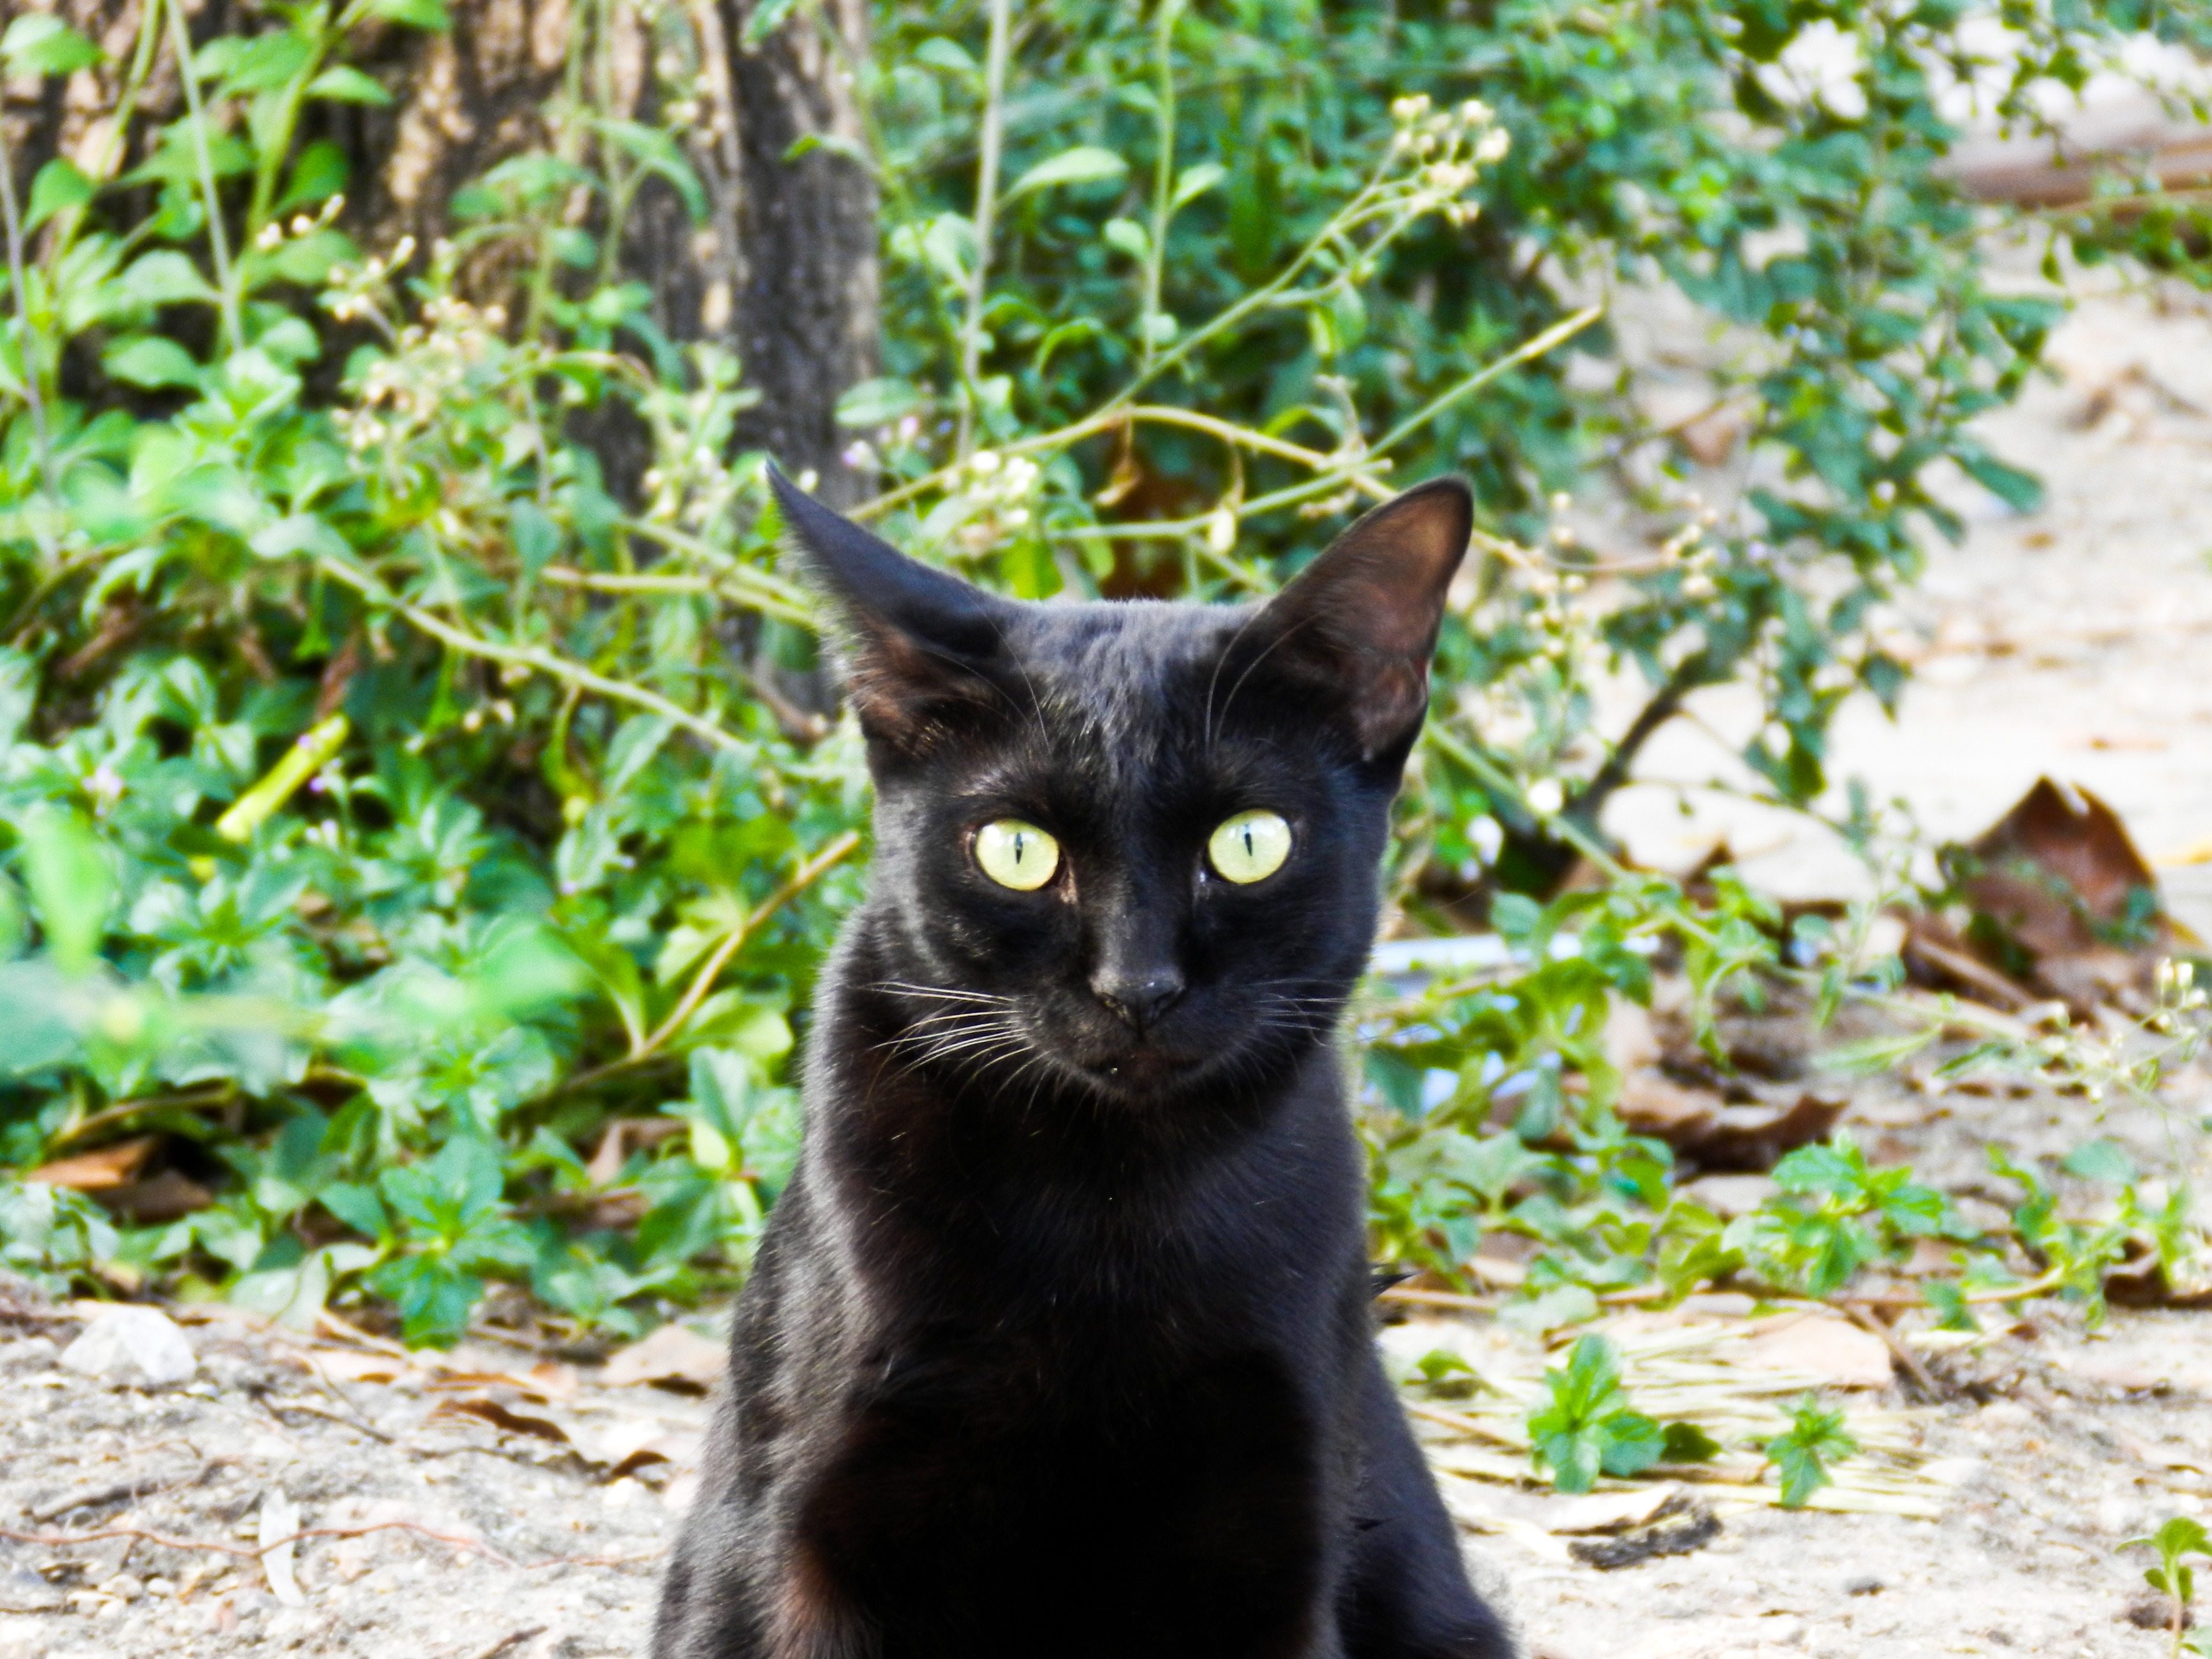
animal, wildlife, wild, fur, kitten, cat, feline, mammal, black cat, black, fauna, outdoors, whiskers, homeless, vertebrate, stray, species, wild cat, stray cat, small to medium sized cats, cat like mammal, domestic short haired cat